Dylan Dog

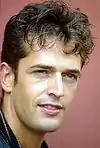
Rupert Everett

"Dylan Dog" is the second most widely sold comic book in Italy (the first one is another publication of Sergio Bonelli Editore, "Tex"): including both reprints and new stories, it sells over 120,000 copies each month. As of 2017, the series has sold over 60 million copies worldwide.